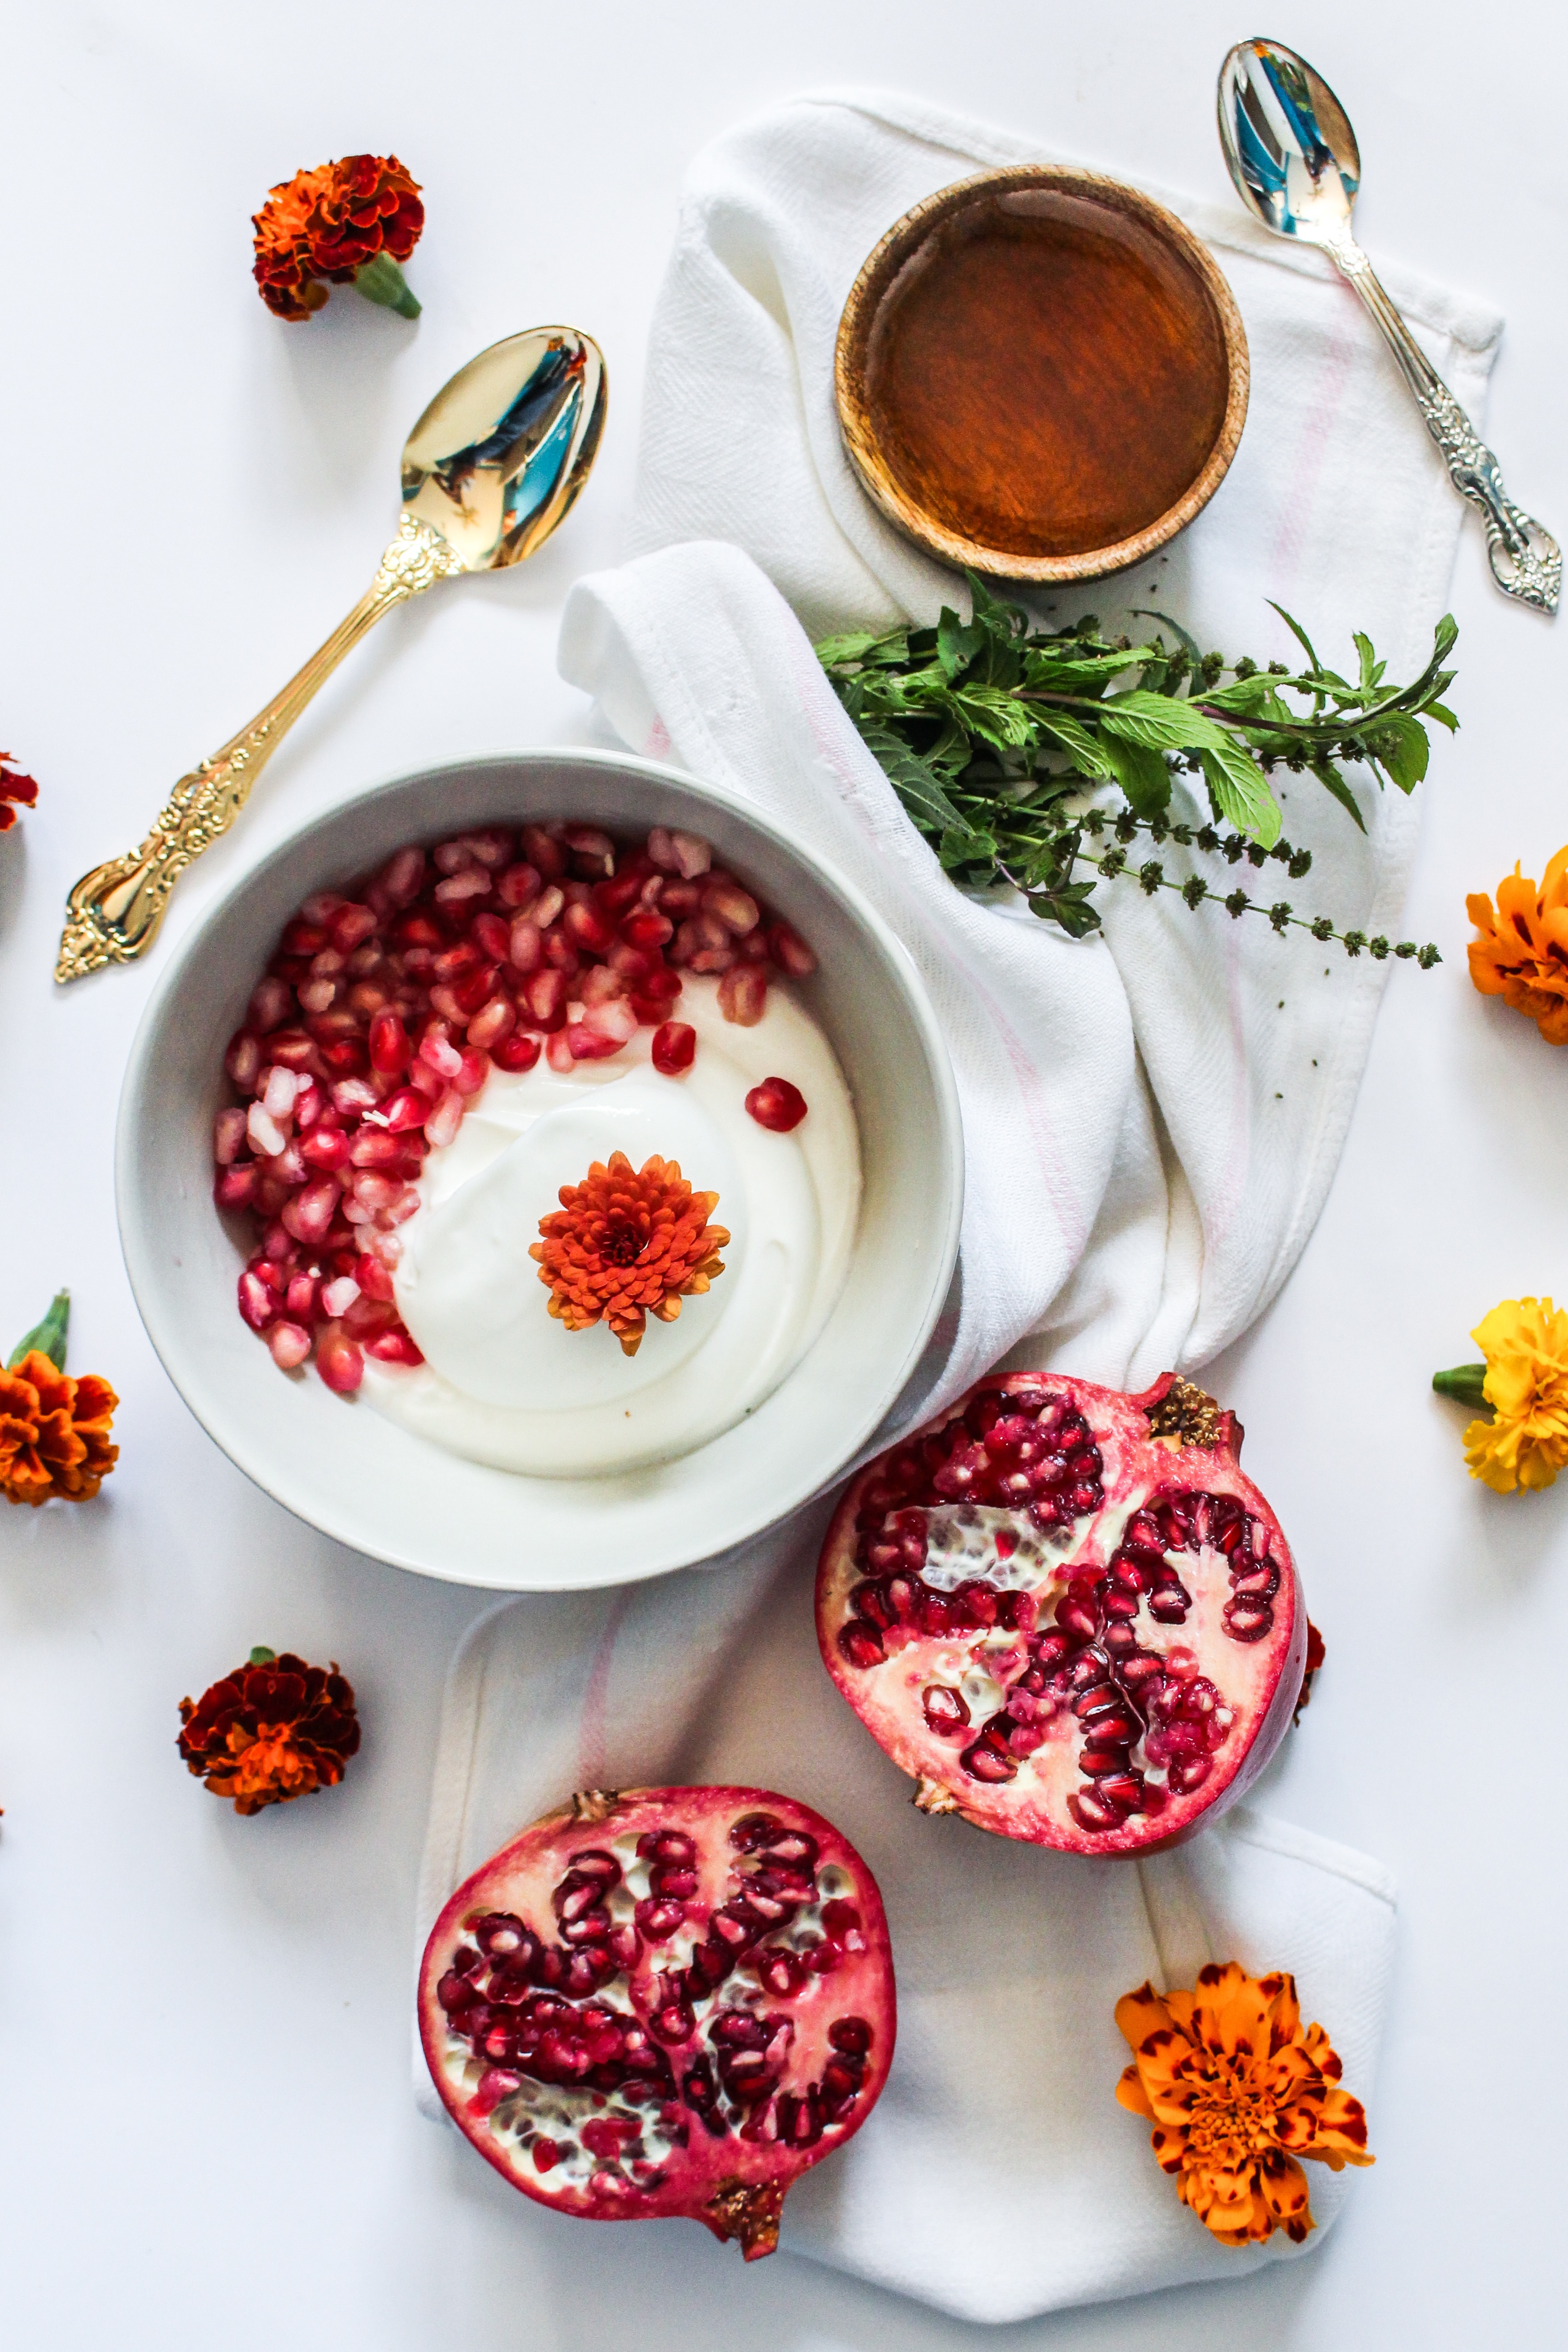
plant, fruit, berry, petal, meal, food, produce, breakfast, pomegranate